Theresa Lardi Awuni

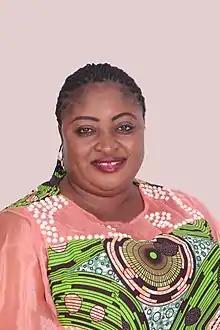

Theresa Lardi Awuni (born 2 January 1979) is a Ghanaian politician who is a member of the National Democratic Congress. She is the member of parliament for the Okaikwei North Constituency in the Greater Accra region of Ghana.